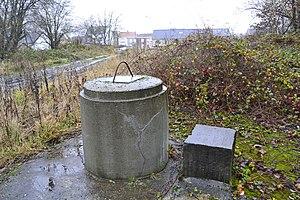
Ancien puits du Charbonnage du Champs d'Oiseaux, puits 2, fr:Flémalle, Belgique
La Société anonyme des Charbonnages de Gosson-Kessales est une ancienne société d'exploitation de charbonnages de la région belge de Liège constituée en 1954 à partir des deux sociétés importantes des Charbonnages des Kessales à l'ouest et des Gosson, La Haye et Horloz réunis à l'est. Celles-ci sont elles-mêmes issues de la concentration progressive sur un siècle et demi d'une quinzaine de sociétés charbonnières. Sa concession d'activité se situait sur un territoire à l'ouest de la ville de Liège, en amont et en rive gauche de la Meuse.